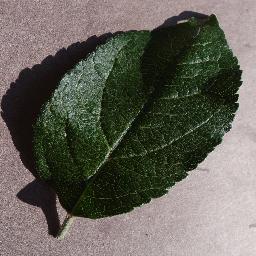
Label: Apple___healthy